Manny Marroquin

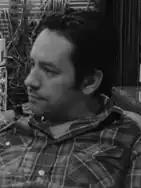
Marroquin in 2013

Manny Marroquin (born September 21, 1971) is a Guatemalan-American record mixing engineer. He has been credited on albums for high-profile pop, R&B, hip hop and rock acts. He has worked with artists including Rihanna, Kanye West, Katy Perry, Rosalía, The Weeknd, Justin Bieber, Post Malone, Bruno Mars, John Mayer, 2Pac, Mariah Carey, John Legend, Alicia Keys, Sia, Lana Del Rey, SZA, Kendrick Lamar, Lizzo, and Glass Animals, among others. Marroquin has won 14 Grammy Awards from 38 nominations, as well as four Latin Grammy Awards. He has worked from Larrabee Studios since 2001.